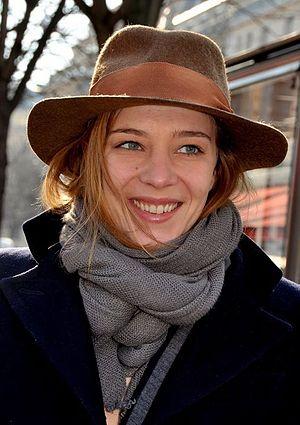
Céline Sallette au déjeuner des nommés des César du cinéma
Céline Sallette, née le 25 avril 1980 à Bordeaux, est une actrice française.